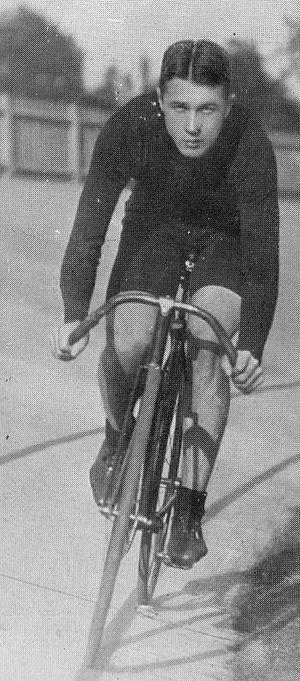
Iver Lawson est un coureur cycliste américain. Il a notamment été champion du monde de vitesse en 1904.